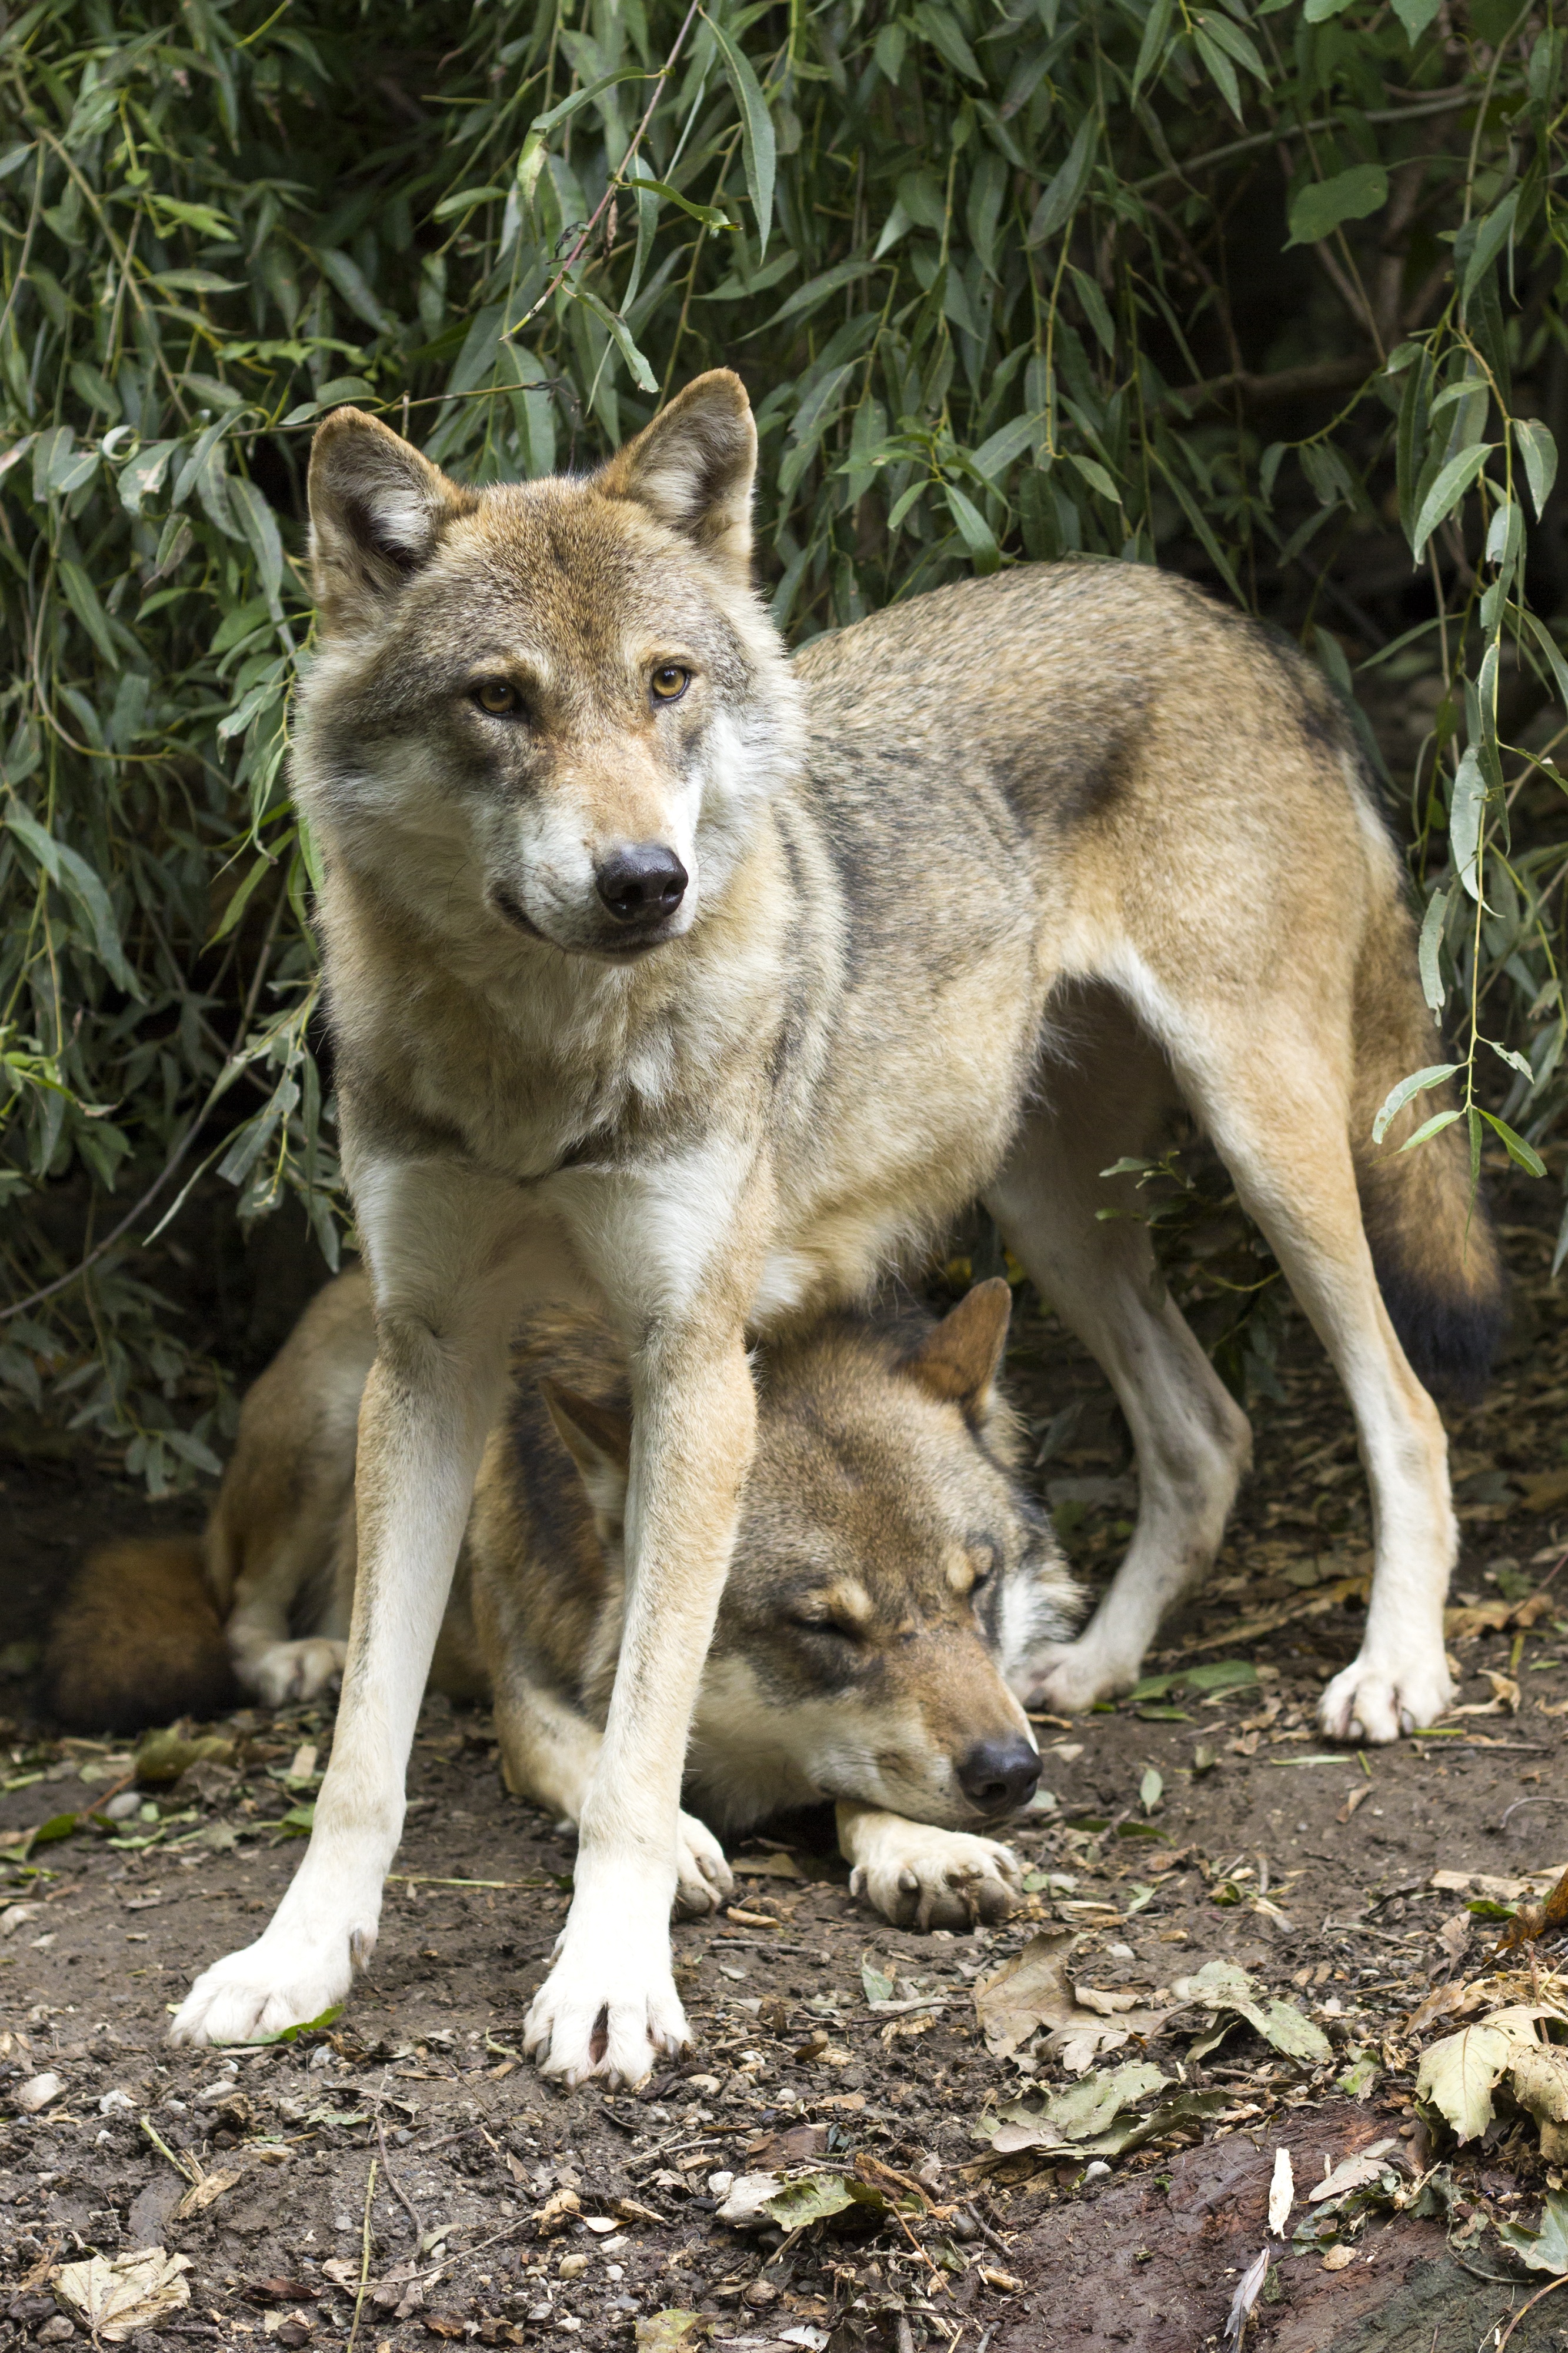
view, wildlife, mammal, wolf, predator, fauna, sleep, vertebrate, protect, dog breed, pack, european wolf, canis lupus, shikoku, two wolves, dingo, dog like mammal, red wolf, kit fox, saarloos wolfdog, wolfdog, czechoslovakian wolfdog, carnivoran, dog breed group, greenland dog, east siberian laika, west siberian laika, j mthund, canis lupus tundrarum, dog crossbreeds, tamaskan dog, northern inuit dog, native american indian dog, dhole